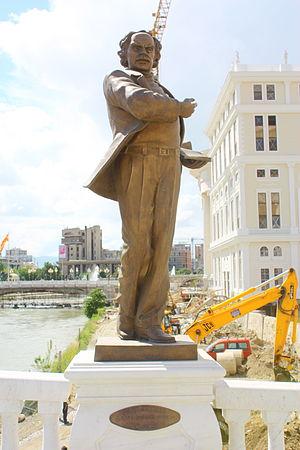
Le Pont de l'Art est un pont piétonnier situé sur le fleuve Vardar, dans le centre de Skopje, la capitale de la Macédoine du Nord. Le pont comporte de nombreuses statues de nombreux artistes et musiciens macédoniens. Il a été construit dans le cadre du grand projet Skopje 2014, avec un coût de construction estimé à 2,5 millions d'euros. Le pont comprend 29 sculptures, 14 de chaque côté et une au centre. Il mesure 83 mètres de longueur et 9 mètres de largeur, tandis que la partie centrale du pont fait 12 mètres de large.